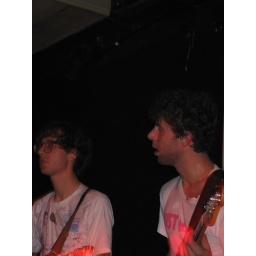
the whitest boy alive in UK@hoxton bar